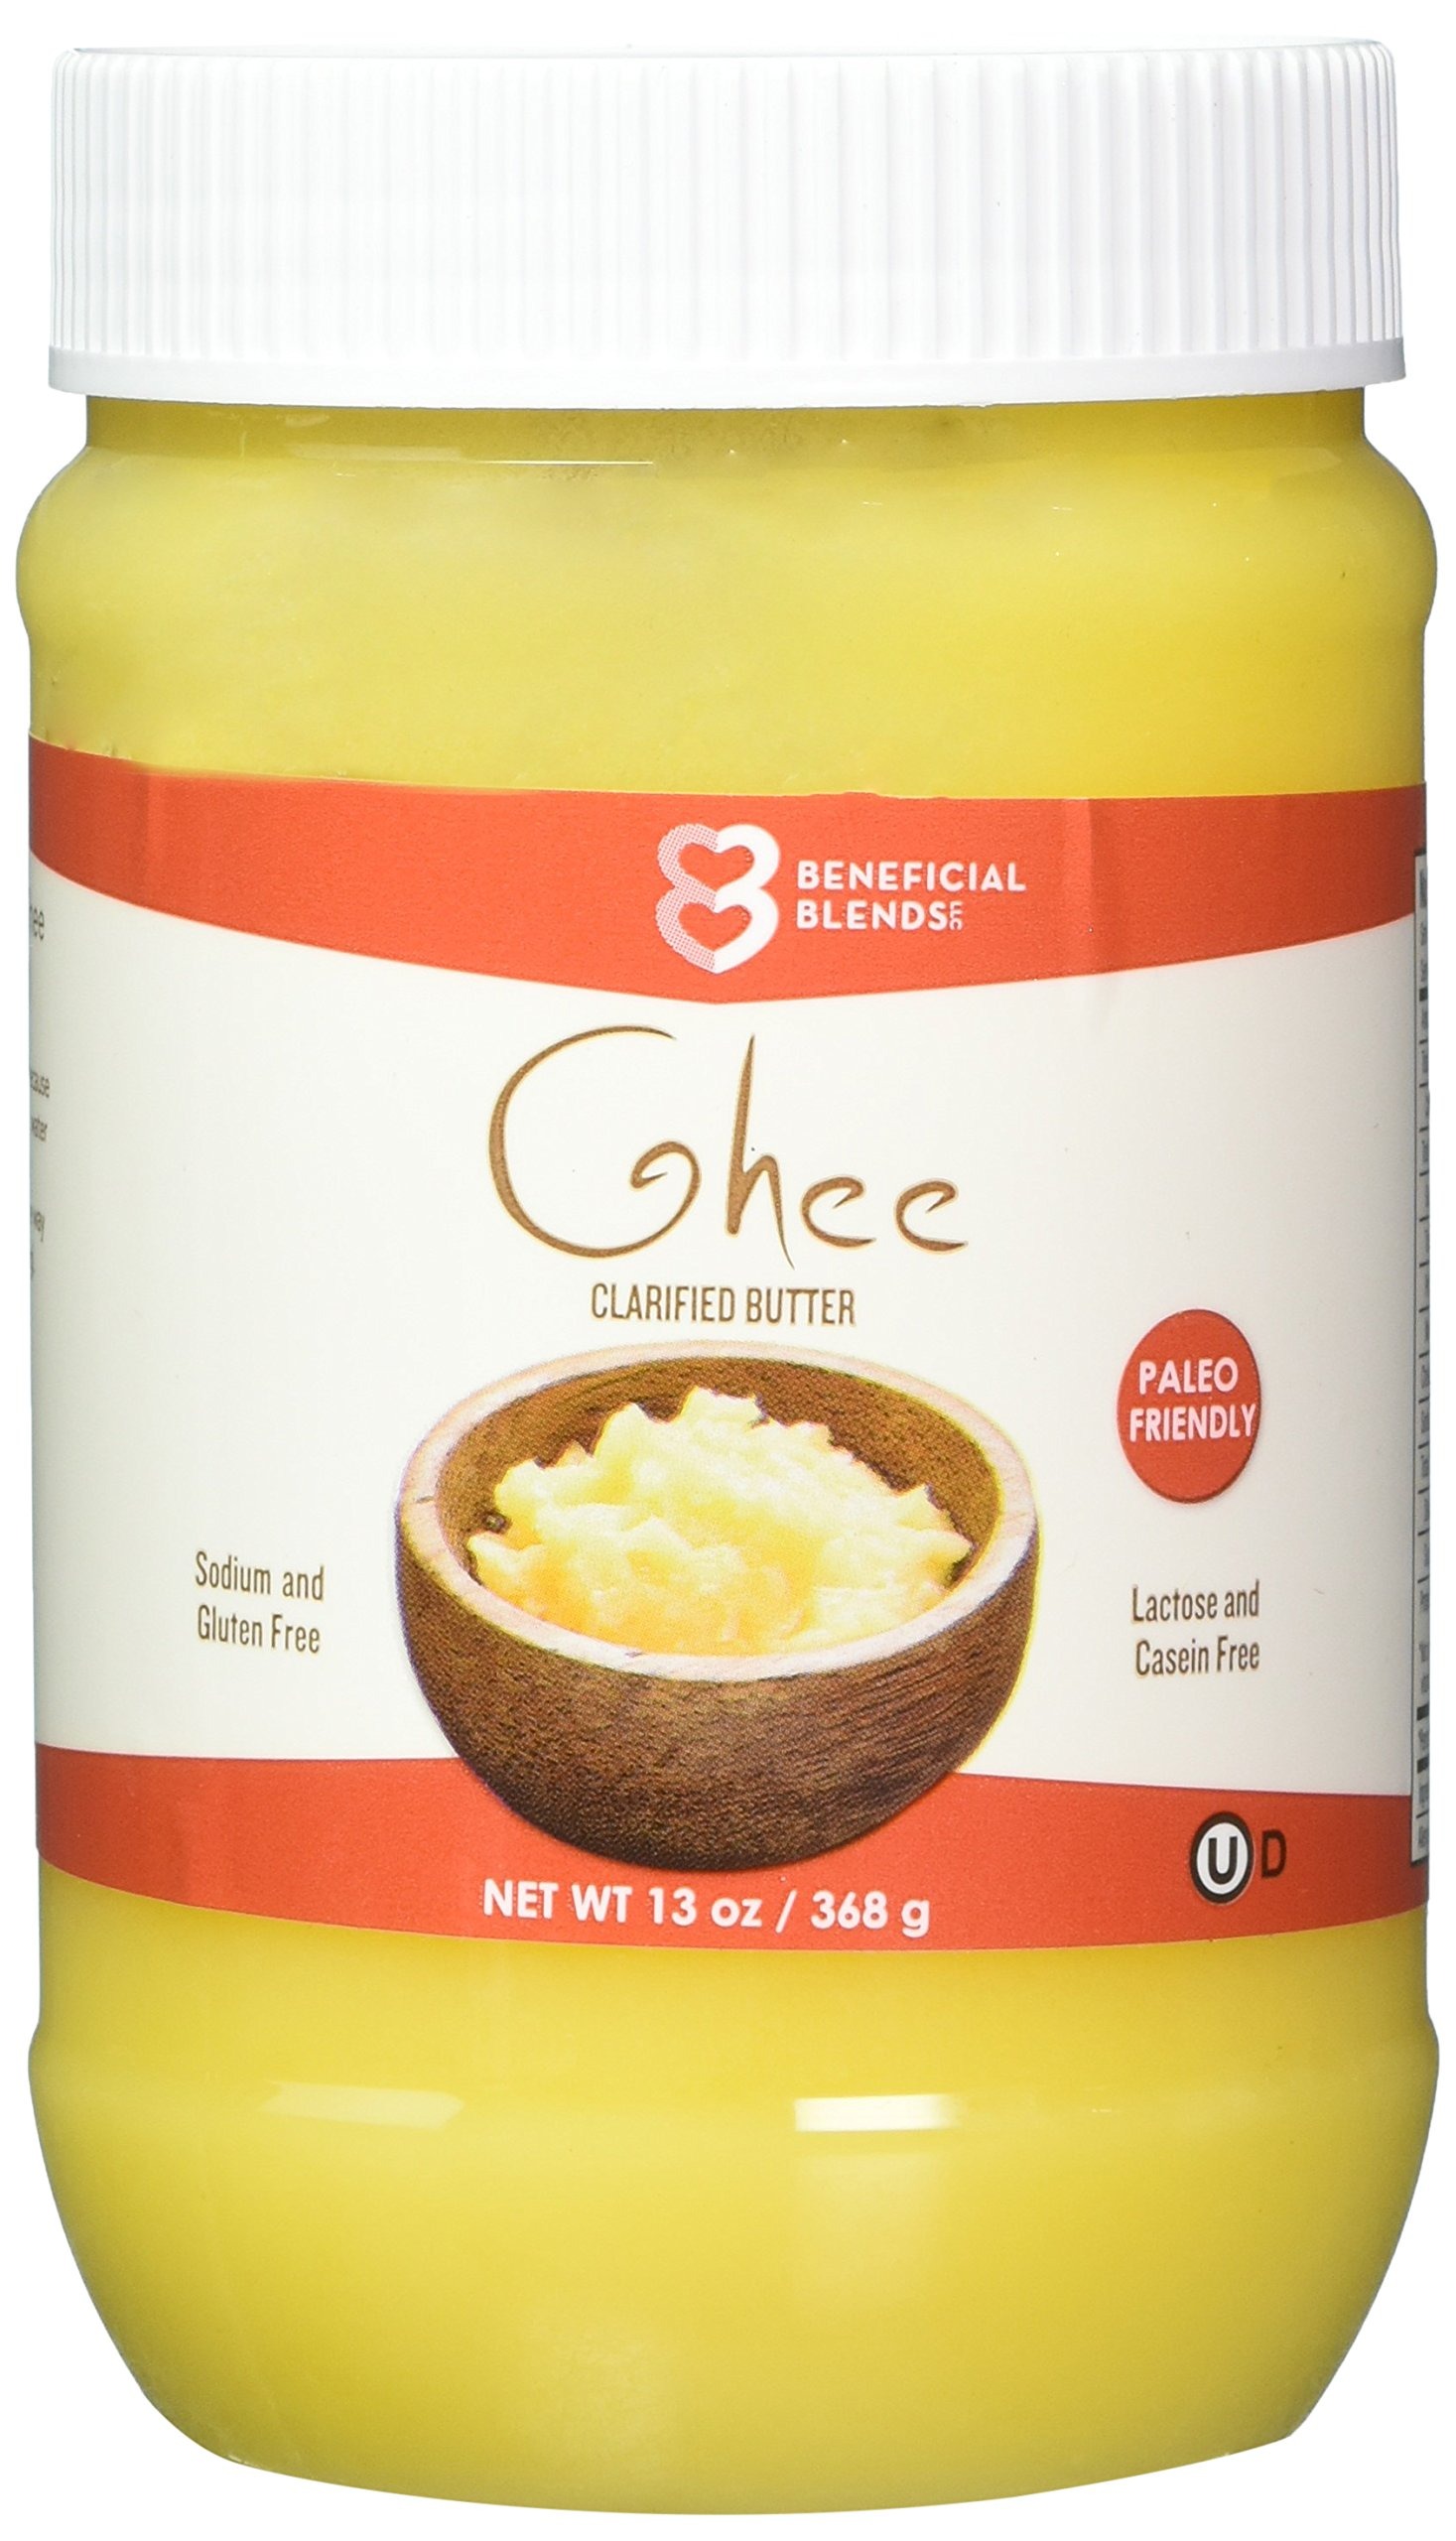
Item Name: Beneficial Blends Ghee, 13 oz
Bullet Point 1: Made from grass-fed butter
Bullet Point 2: High smoke point for high temperature cooking
Bullet Point 3: Lactose and Casein free
Bullet Point 4: Paleo and ketogenic diet friendly
Bullet Point 5: Naturally sodium, gluten, and trans fat free
Value: 13.0
Unit: ounce

Price: 8.12